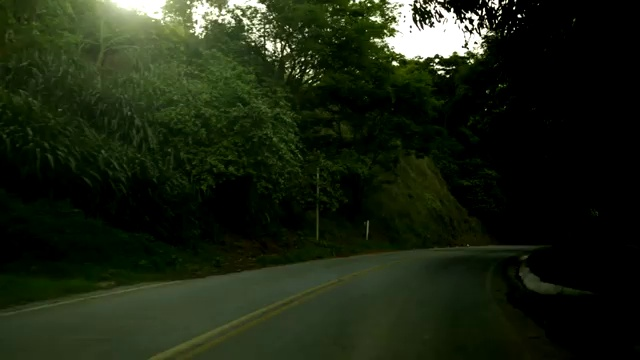
Fire: no
Smoke: no